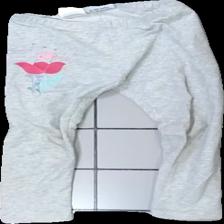
View: front
Type: Tights
Category: Children
Brand: Esmara (Lidl)
Colors: Grey, Pink, Green
Material: 100% cotton
Pattern: Other
Cut: Regular, Tight
Size: 104
Season: All
Stains: Minor
Damage: stained
Damage location: middle right
Damage 2: stained
Damage 2 location: top center
Price range: <50
Recommended usage: Recycle